Penobscot Expedition

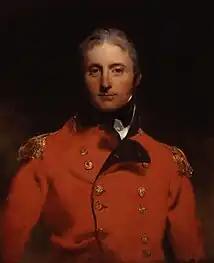
"Portrait of Sir John Moore" by Thomas Lawrence. John Moore served under Francis McLean as a Lt. in the 82nd Regiment.

On July 28, under heavy covering fire from the "Tyrannicide", "Hunter", and "Sky Rocket", Brigadier General Peleg Wadsworth led an assault force of 400 (200 marines and 200 militia) ashore before dawn at Dyce's Head on the western tip of the peninsula with orders to capture Fort George. They landed on the narrow beach and advanced up the steep bluff leading to the fort. The British pickets, who included Lieutenant John Moore, put up a determined resistance but received no reinforcement from the fort and were forced to retire, leaving the Americans in possession of the heights. Eight British troops were captured. At this point, Lovell ordered the attackers to halt and entrench where they were. Instead of assaulting the fort, Lovell had decided to build a battery within "a hundred rods" of the British lines and bombard them into surrender. The American casualties in the assault had been severe: "one hundred out of four hundred men on the shore and bank", with the Continental Marines suffering more heavily than the militia. Commodore Saltonstall was so appalled by the losses incurred by his marines that he refused to land any more and even threatened to recall those already on shore. In addition his flagship, the Continental frigate "Warren", suffered considerable damage during the engagement with hits to the warship's mainmast, forestay and gammoning.